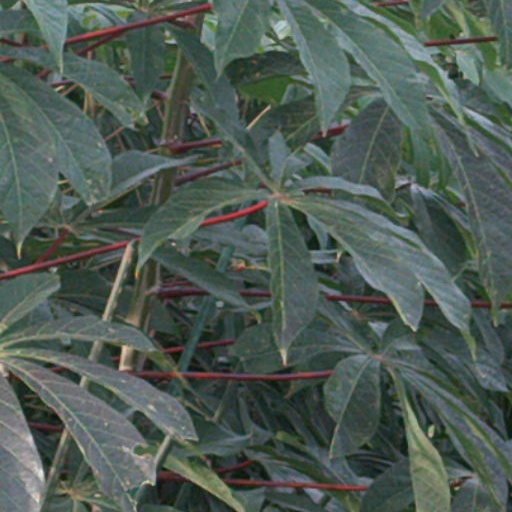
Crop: cassava